Manitha Jaathi

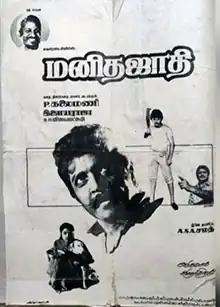
Poster

Manitha Jaathi is a 1991 Indian Tamil-language film written, directed and produced by P. Kalaimani. The film stars Sivakumar, Ramki, Nirosha and Ravichandran. It was released on 7 June 1991.